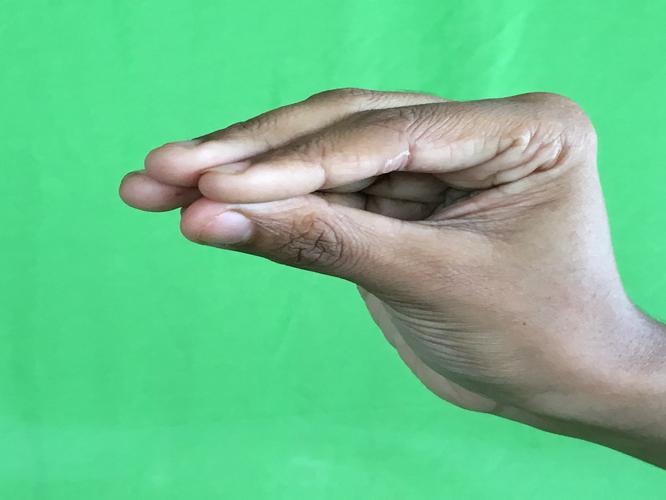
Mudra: Mukulam
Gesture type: single_hand